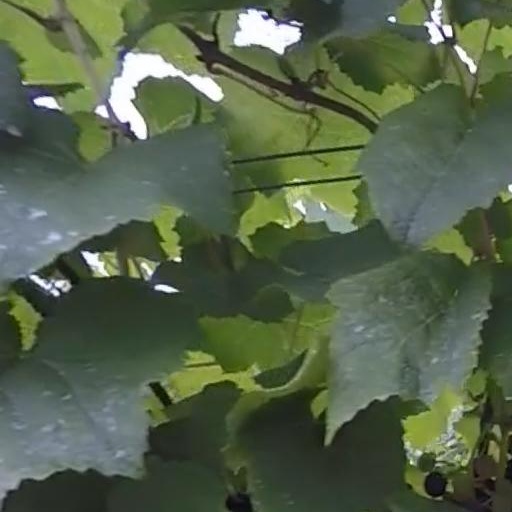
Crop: grape